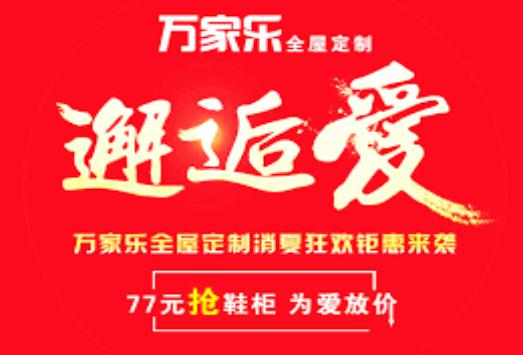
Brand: macro
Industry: Necessities